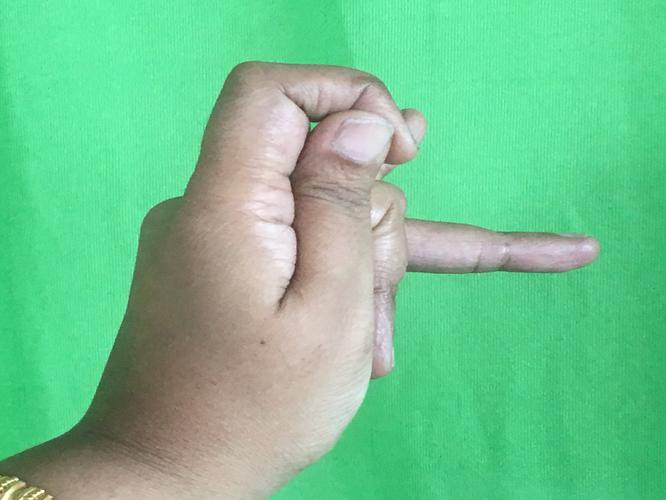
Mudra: Katakamukha_3
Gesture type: single_hand